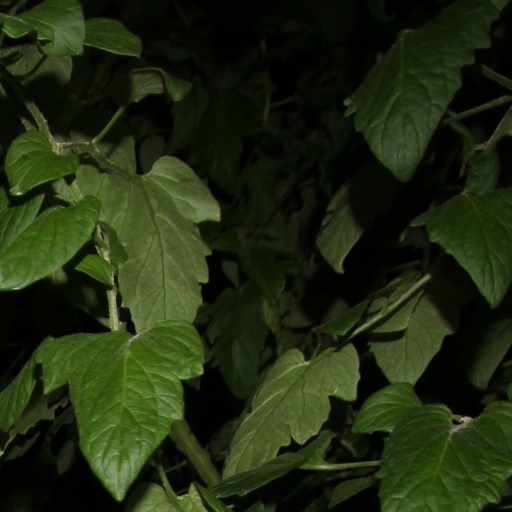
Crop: tomato